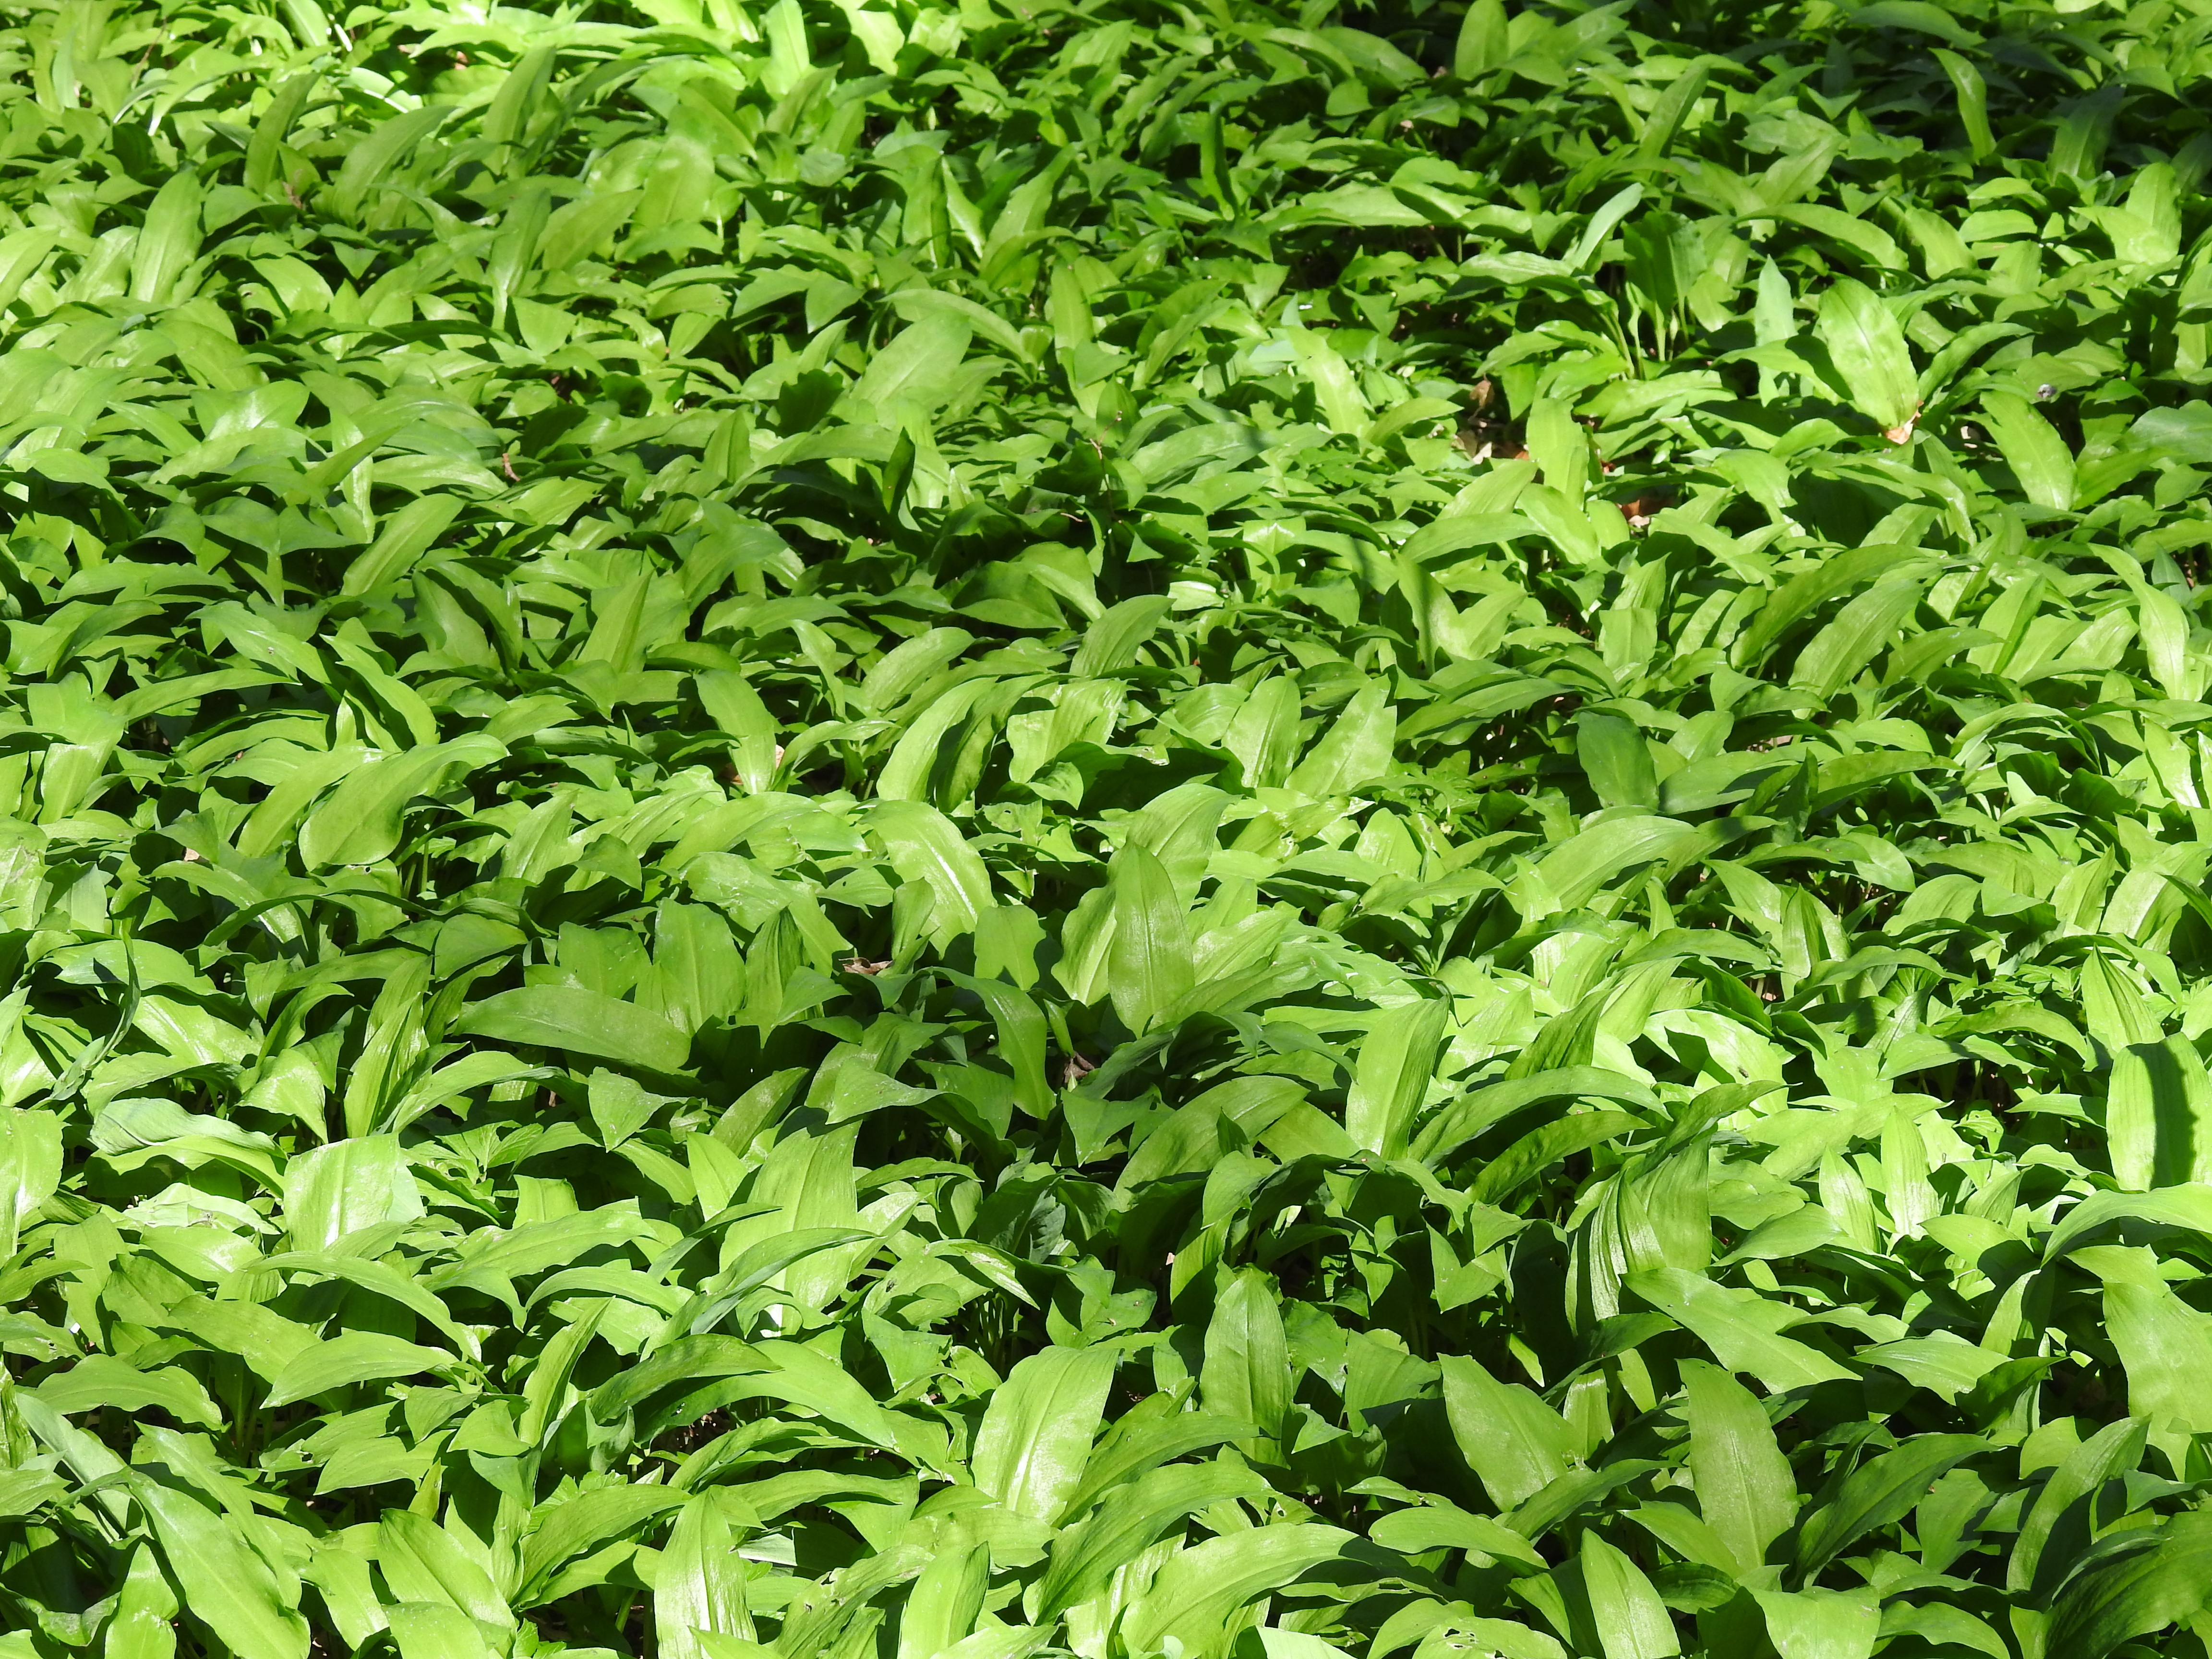
nature, plant, leaf, flower, food, spring, herb, produce, vegetable, crop, frisch, medicinal plant, flowering plant, bear's garlic, daisy family, garlic leaves, land plant, brassica rapa, leaf vegetable